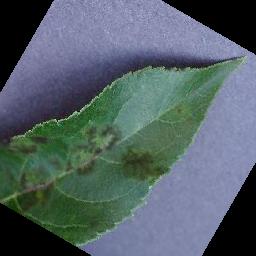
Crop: apple
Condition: scab